Plains topminnow

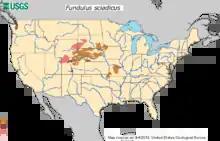
The distribution of the plains topminnow in the United States

Plains topminnows prefer places with slow water to faster currents. The plains topminnows are also usually found in places where there is shallow, clear water and heavy vegetation. Habitats with these characteristics include sloughs, backwaters and pools. The plains topminnow can be found in water with some turbidity and moderate current, however they prefer the conditions listed above. Most studies rank the plains topminnow as moderately tolerant to hyperthermic and hypoxic conditions. Habitat loss is a major concern for this species ("see Conservation"). Plains topminnows prefer water within the range of 5 °C-22 °C.